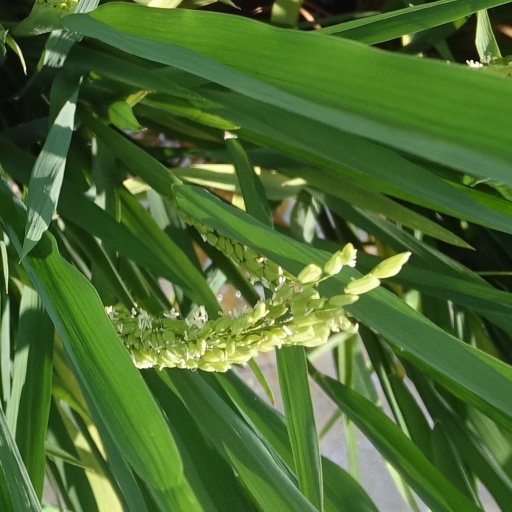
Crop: rice